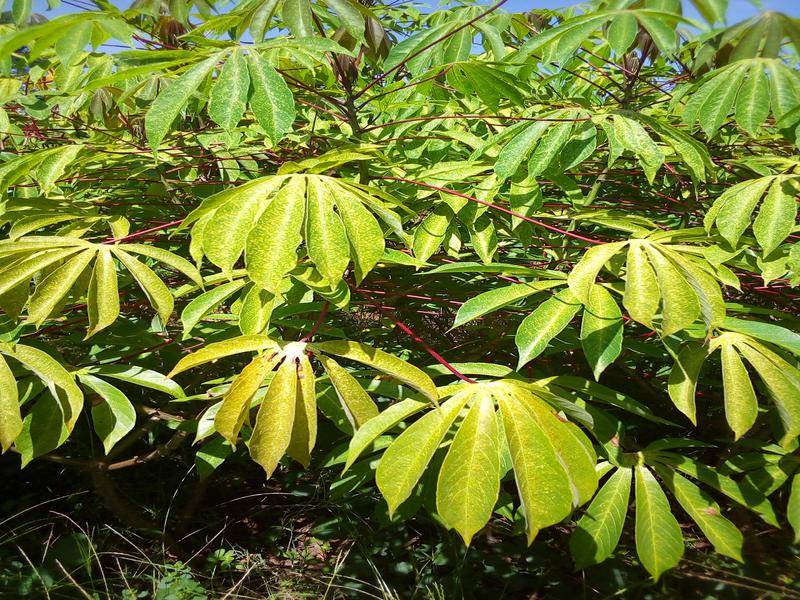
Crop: cassava
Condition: green_mottle